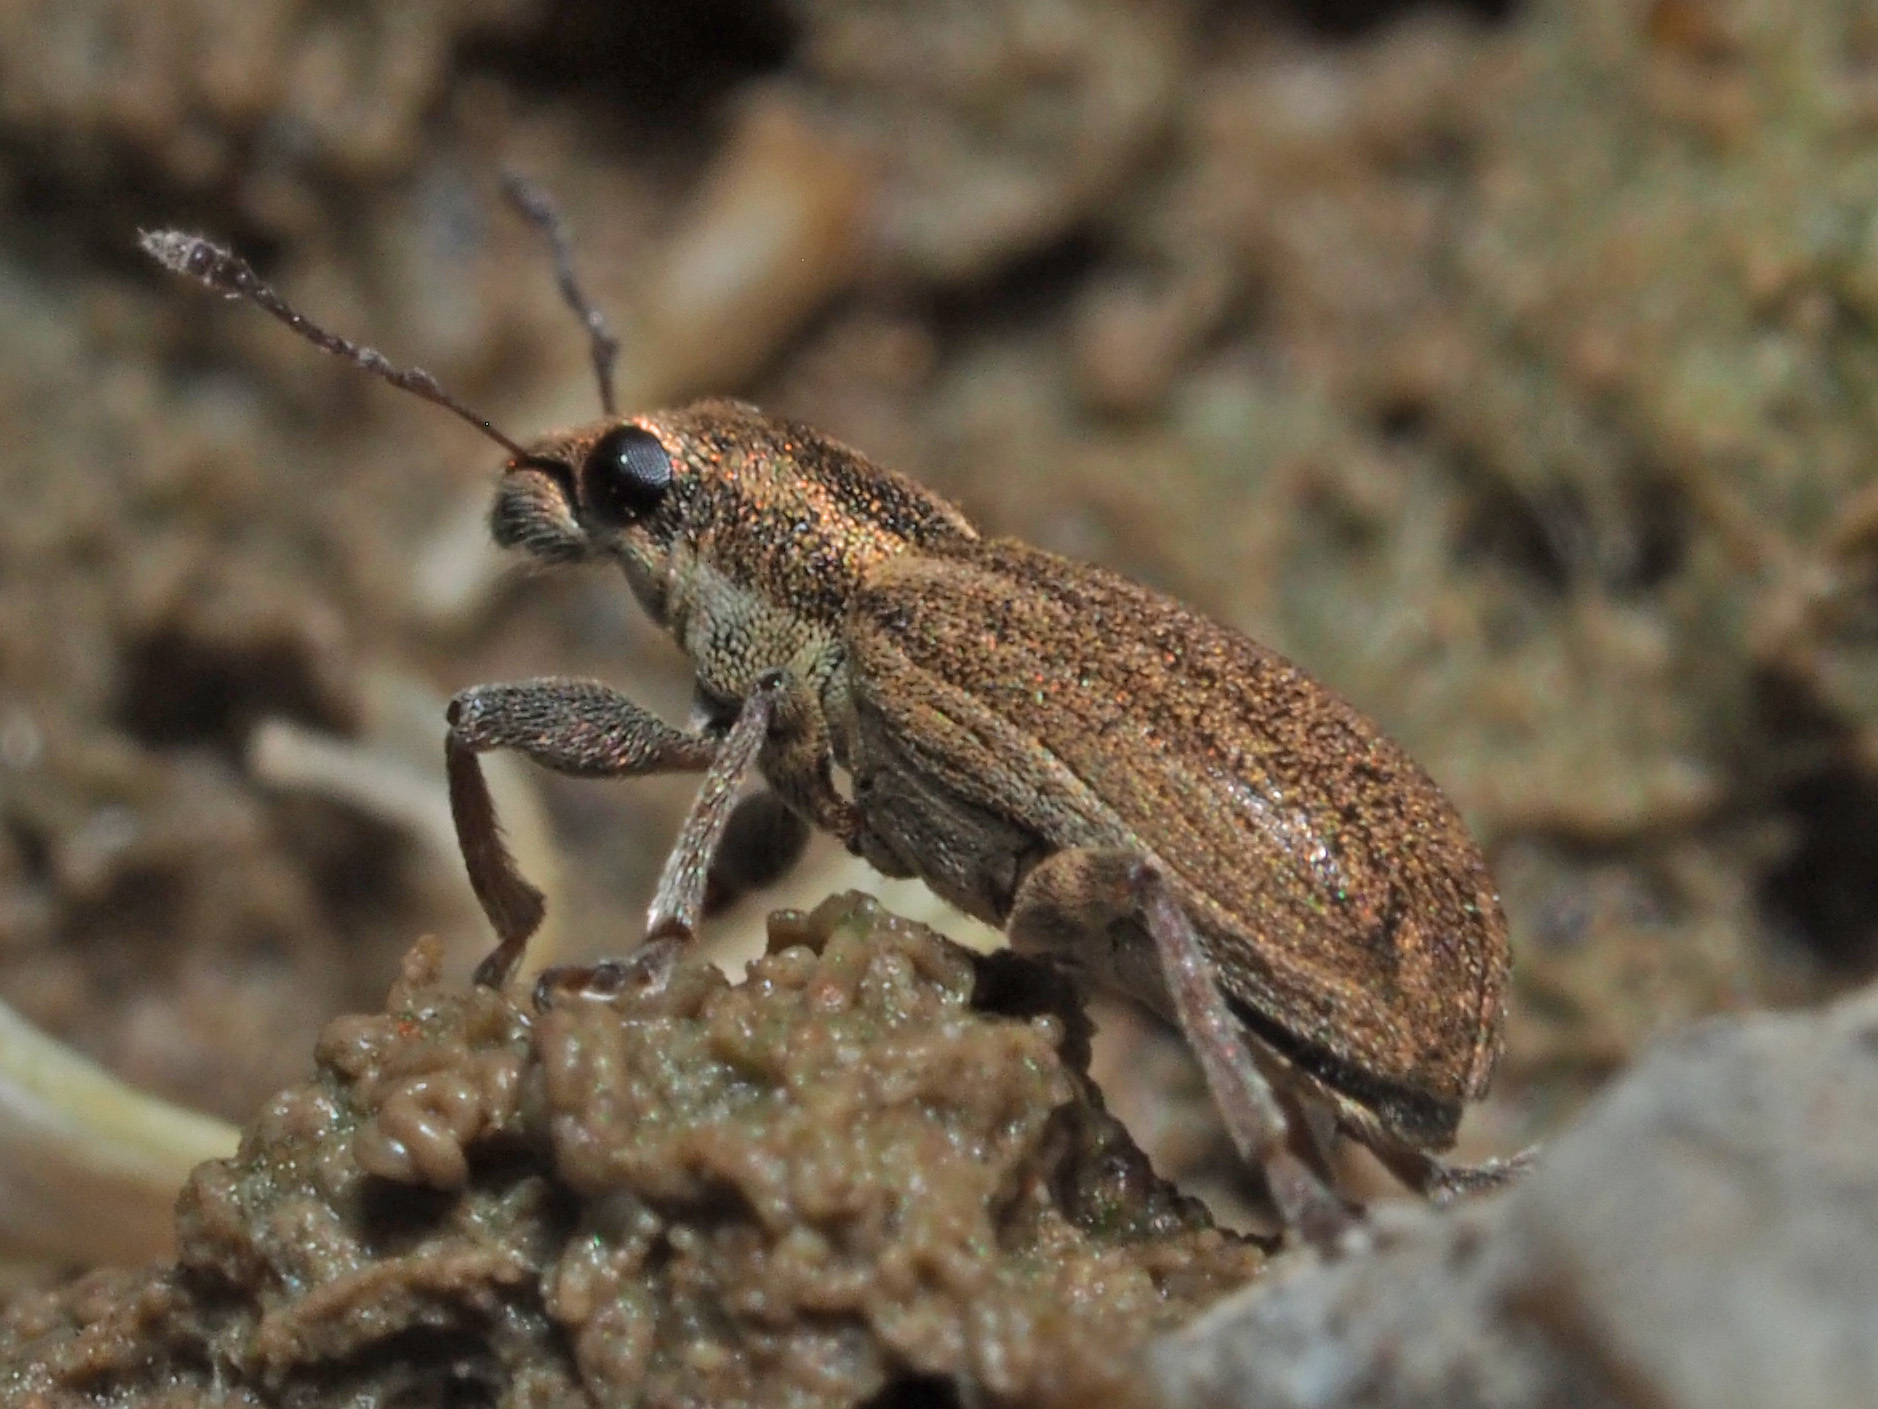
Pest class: pea_leaf_weevil